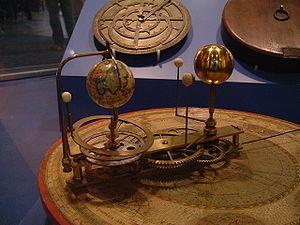
Le terme planétarium désigne le dôme présentant une reproduction du ciel avec ses constellations et ses étoiles, et, par métonymie le projecteur spécifique permettant de simuler le ciel sur un écran hémisphérique, de même que la salle où fonctionne ce projecteur, ou encore la structure organisée tout autour.
Un planétaire est un ensemble mécanique mobile, figurant le Système solaire en tout ou partie. Les astres représentés sont animés, soit manuellement, soit par un mécanisme d'horlogerie. Ces planétaires tentent de simuler la réalité dans un but didactique ou de démonstration.